University of Monterrey

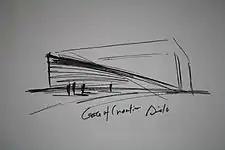
Drafts of the Gate of Creation

In 1982, activities at the Humberto Lobo UDEM high school began. On August 21, 1998, the college community center was inaugurated in the presence of then-Mexican President Ernesto Zedillo. In January 2004, the Rector's building was constructed, which houses the dean's offices, the Center for Information and Student Attention (Centro de Información y Atención a Alumnos; CIAA), among other facilities. In July 2006, the new student dormitories were inaugurated. In 2009, after 16 years of being the dean of UDEM, Francisco Ascúnaga Guerra resigned from his position and was succeeded by Antonio Dieck Assad, the current dean.